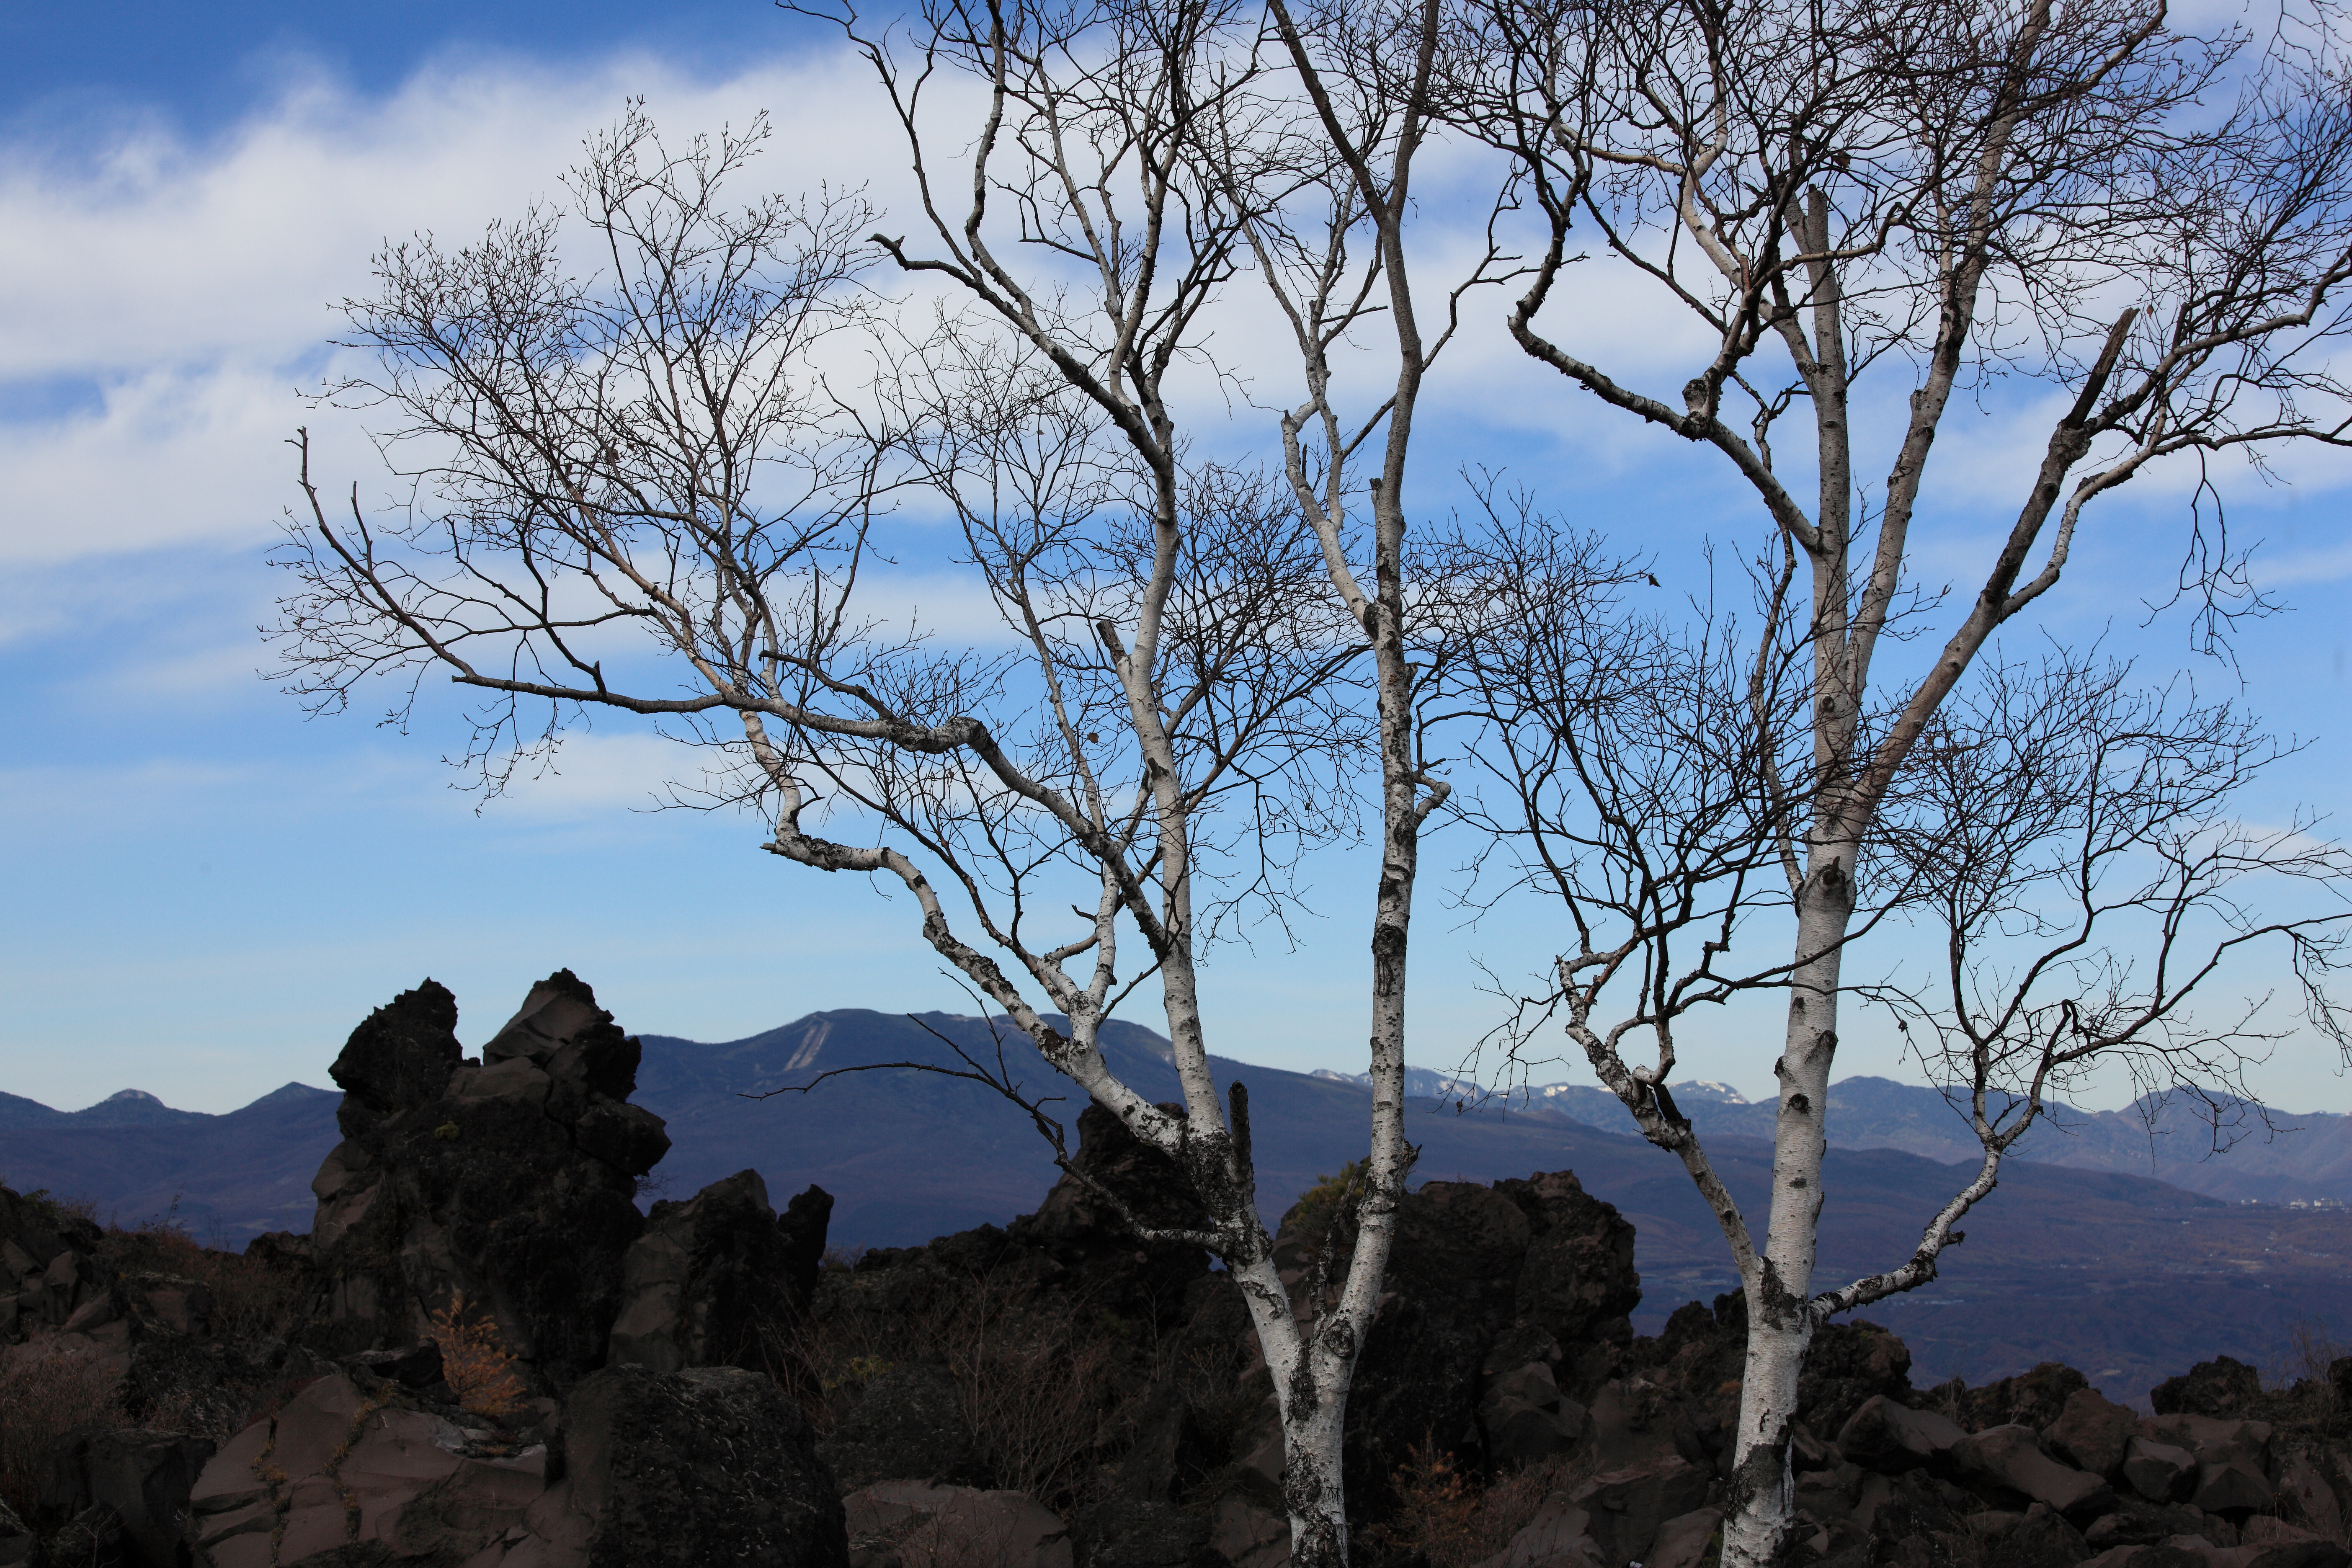
landscape, tree, nature, rock, wilderness, branch, mountain, plant, sky, flower, view, high, 5d, hires, markii, ecosystem, hi, res, resolution, natural environment, geographical feature, woody plant, mountainous landforms